Detroit

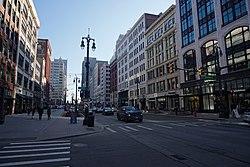
Merchants Row on Woodward Avenue between Grand Circus Park and Campus Martius Park downtown

The city also saw a shift in its transportation system, as Detroit's last electric streetcar line was replaced with buses in 1956. This change, alongside the rise of suburbanization and the relocation of industries to the outskirts, favored car-dependent, low-density development. By the 21st century, Detroit's sprawling metro area had developed into one of the most spread-out job markets in the U.S., contributing to a decline in Detroit's population and eroding its tax base as jobs moved beyond the reach of urban low-income workers.